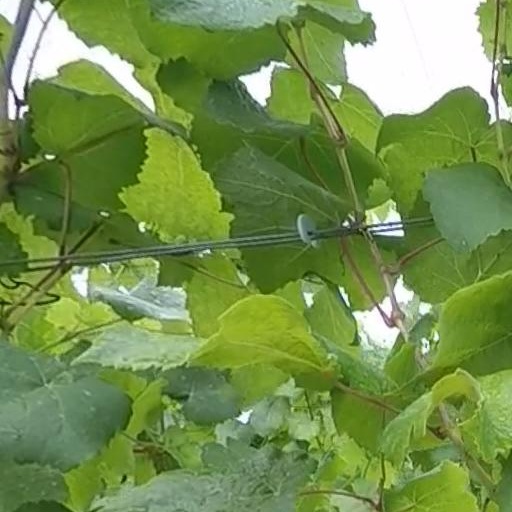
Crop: grape